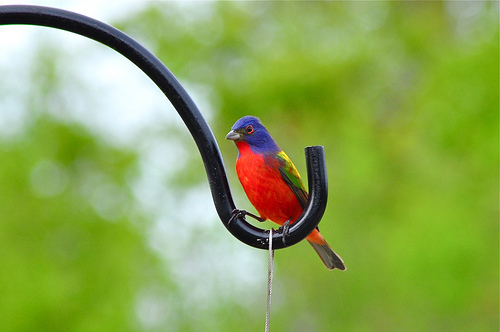
this colorful bird has a purple head, red belly, green and yellow wings and black feet.
this is a very colorful small bird with a red belly, a blue head, and green and yellow wings.
this very colorful small bird has a bright blue head, is red from throat to abdomen, and has yellow and green coverts.
the small bird has black tarsus, a red belly and breast, and a blue head, as well as green and yellow wings.
this is a colorful bird with a red breast and belly, green and yellow wing and a blue head.
small colorful bird with a short pointy beak, blue head and a red belly.
this bird is red with blue and yellow and has a very short beak.
this bird is red with blue and has a very short beak.
this bird has a red belly with a blue crown and a yellow back.
this is a colorful bird with a long tail, long narrow feet, a blue head, multicolored wings, and a short pointy beak.
Species: Painted Bunting